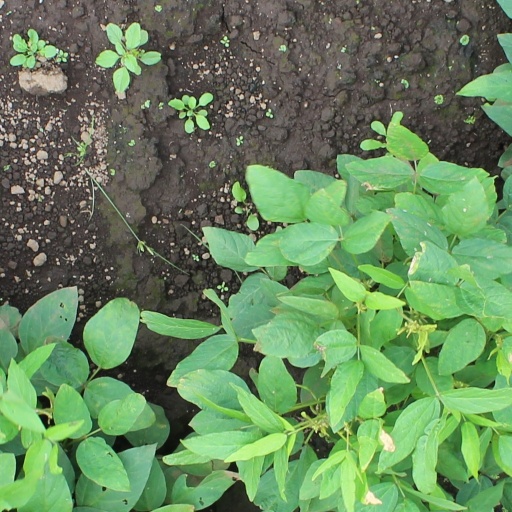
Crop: soybean